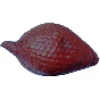
Label: Salak 1